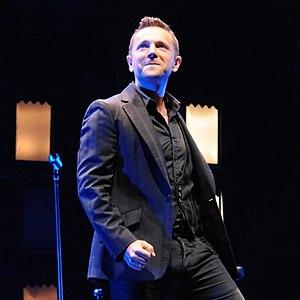
Thomas Boissy sur scène
Thomas Boissy est un chanteur et comédien français.